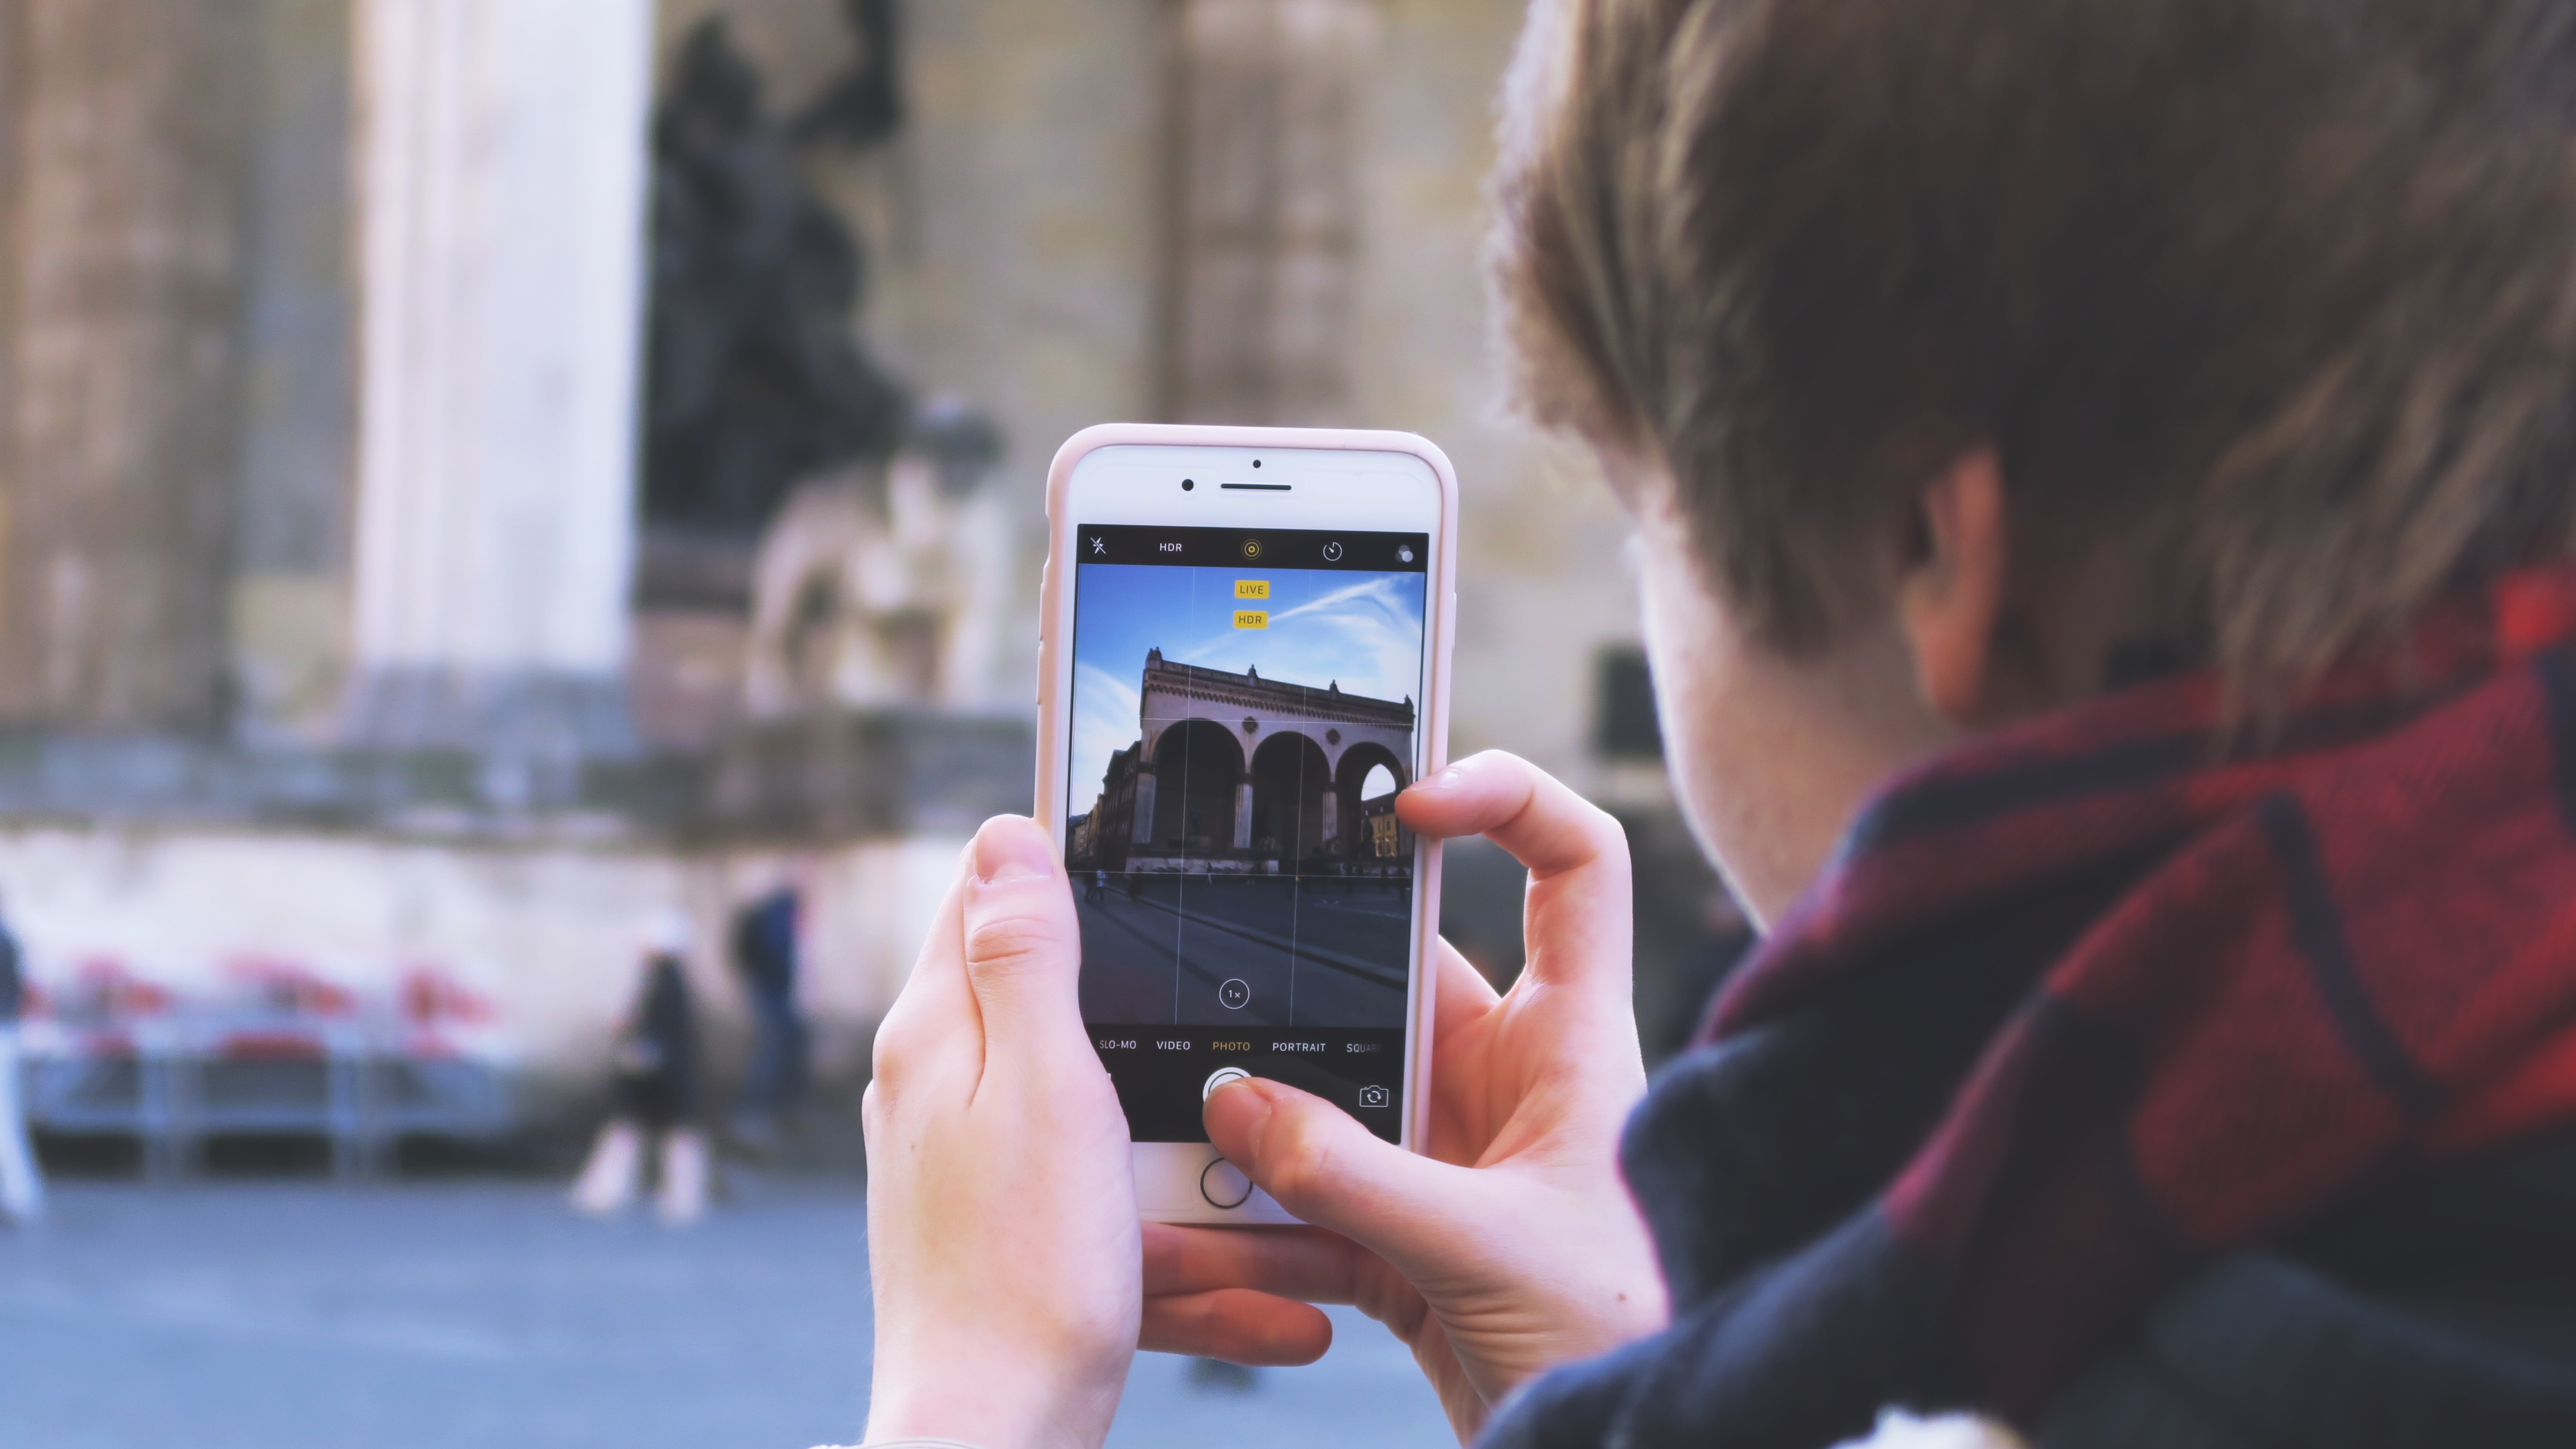
hand, driving, gadget, mobile phone, portable communications device